Paris Opera Ballet

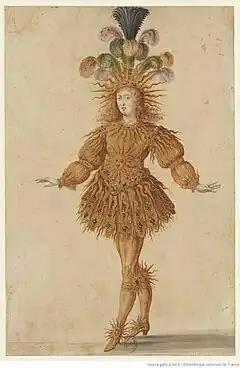
Louis XIV as Apollo in the "Ballet Royal de la Nuit" (1653)

The Paris Opera Ballet had its origins in the earlier dance institutions, traditions and practices of the court of Louis XIV. Of particular importance were the series of "comédies-ballets" created by Molière with, among others, the choreographers and composers Pierre Beauchamps and Jean-Baptiste Lully. The first was "Les Fâcheux" in 1661 and the most important, "Le Bourgeois gentilhomme" in 1670. Many of these were also performed by Molière's company at the public Théâtre du Palais-Royal in Paris, which was later to become the first permanent home of the opera company and the opera ballet.